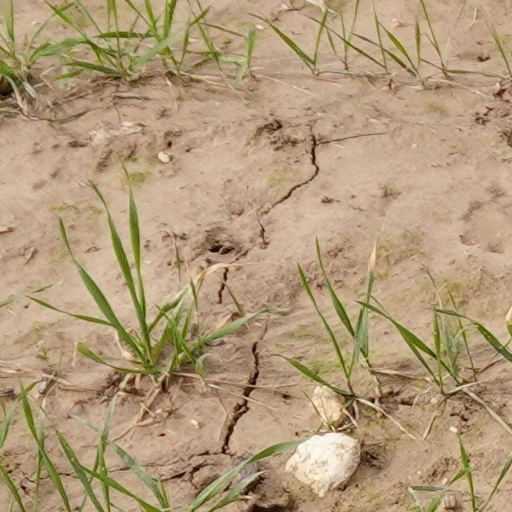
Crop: wheat